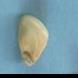
Maize quality: Good